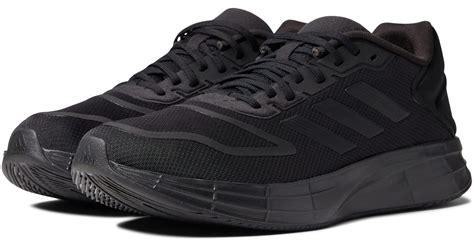
Brand: Adidas
Model: Duramo 10